Peter Waldo

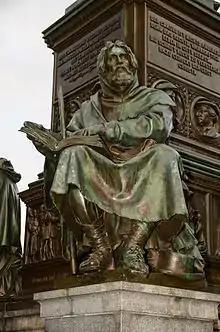
Statue of Peter Waldo at the Luther Monument in Worms, Germany

Peter Waldo (also "Valdo", "Valdes", "Waldes"; , "de Vaux"; ; c. 1140 – c. 1205) was the leader of the Waldensians, a Christian spiritual movement of the Middle Ages.